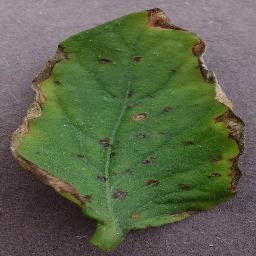
Label: Tomato___Bacterial_spot